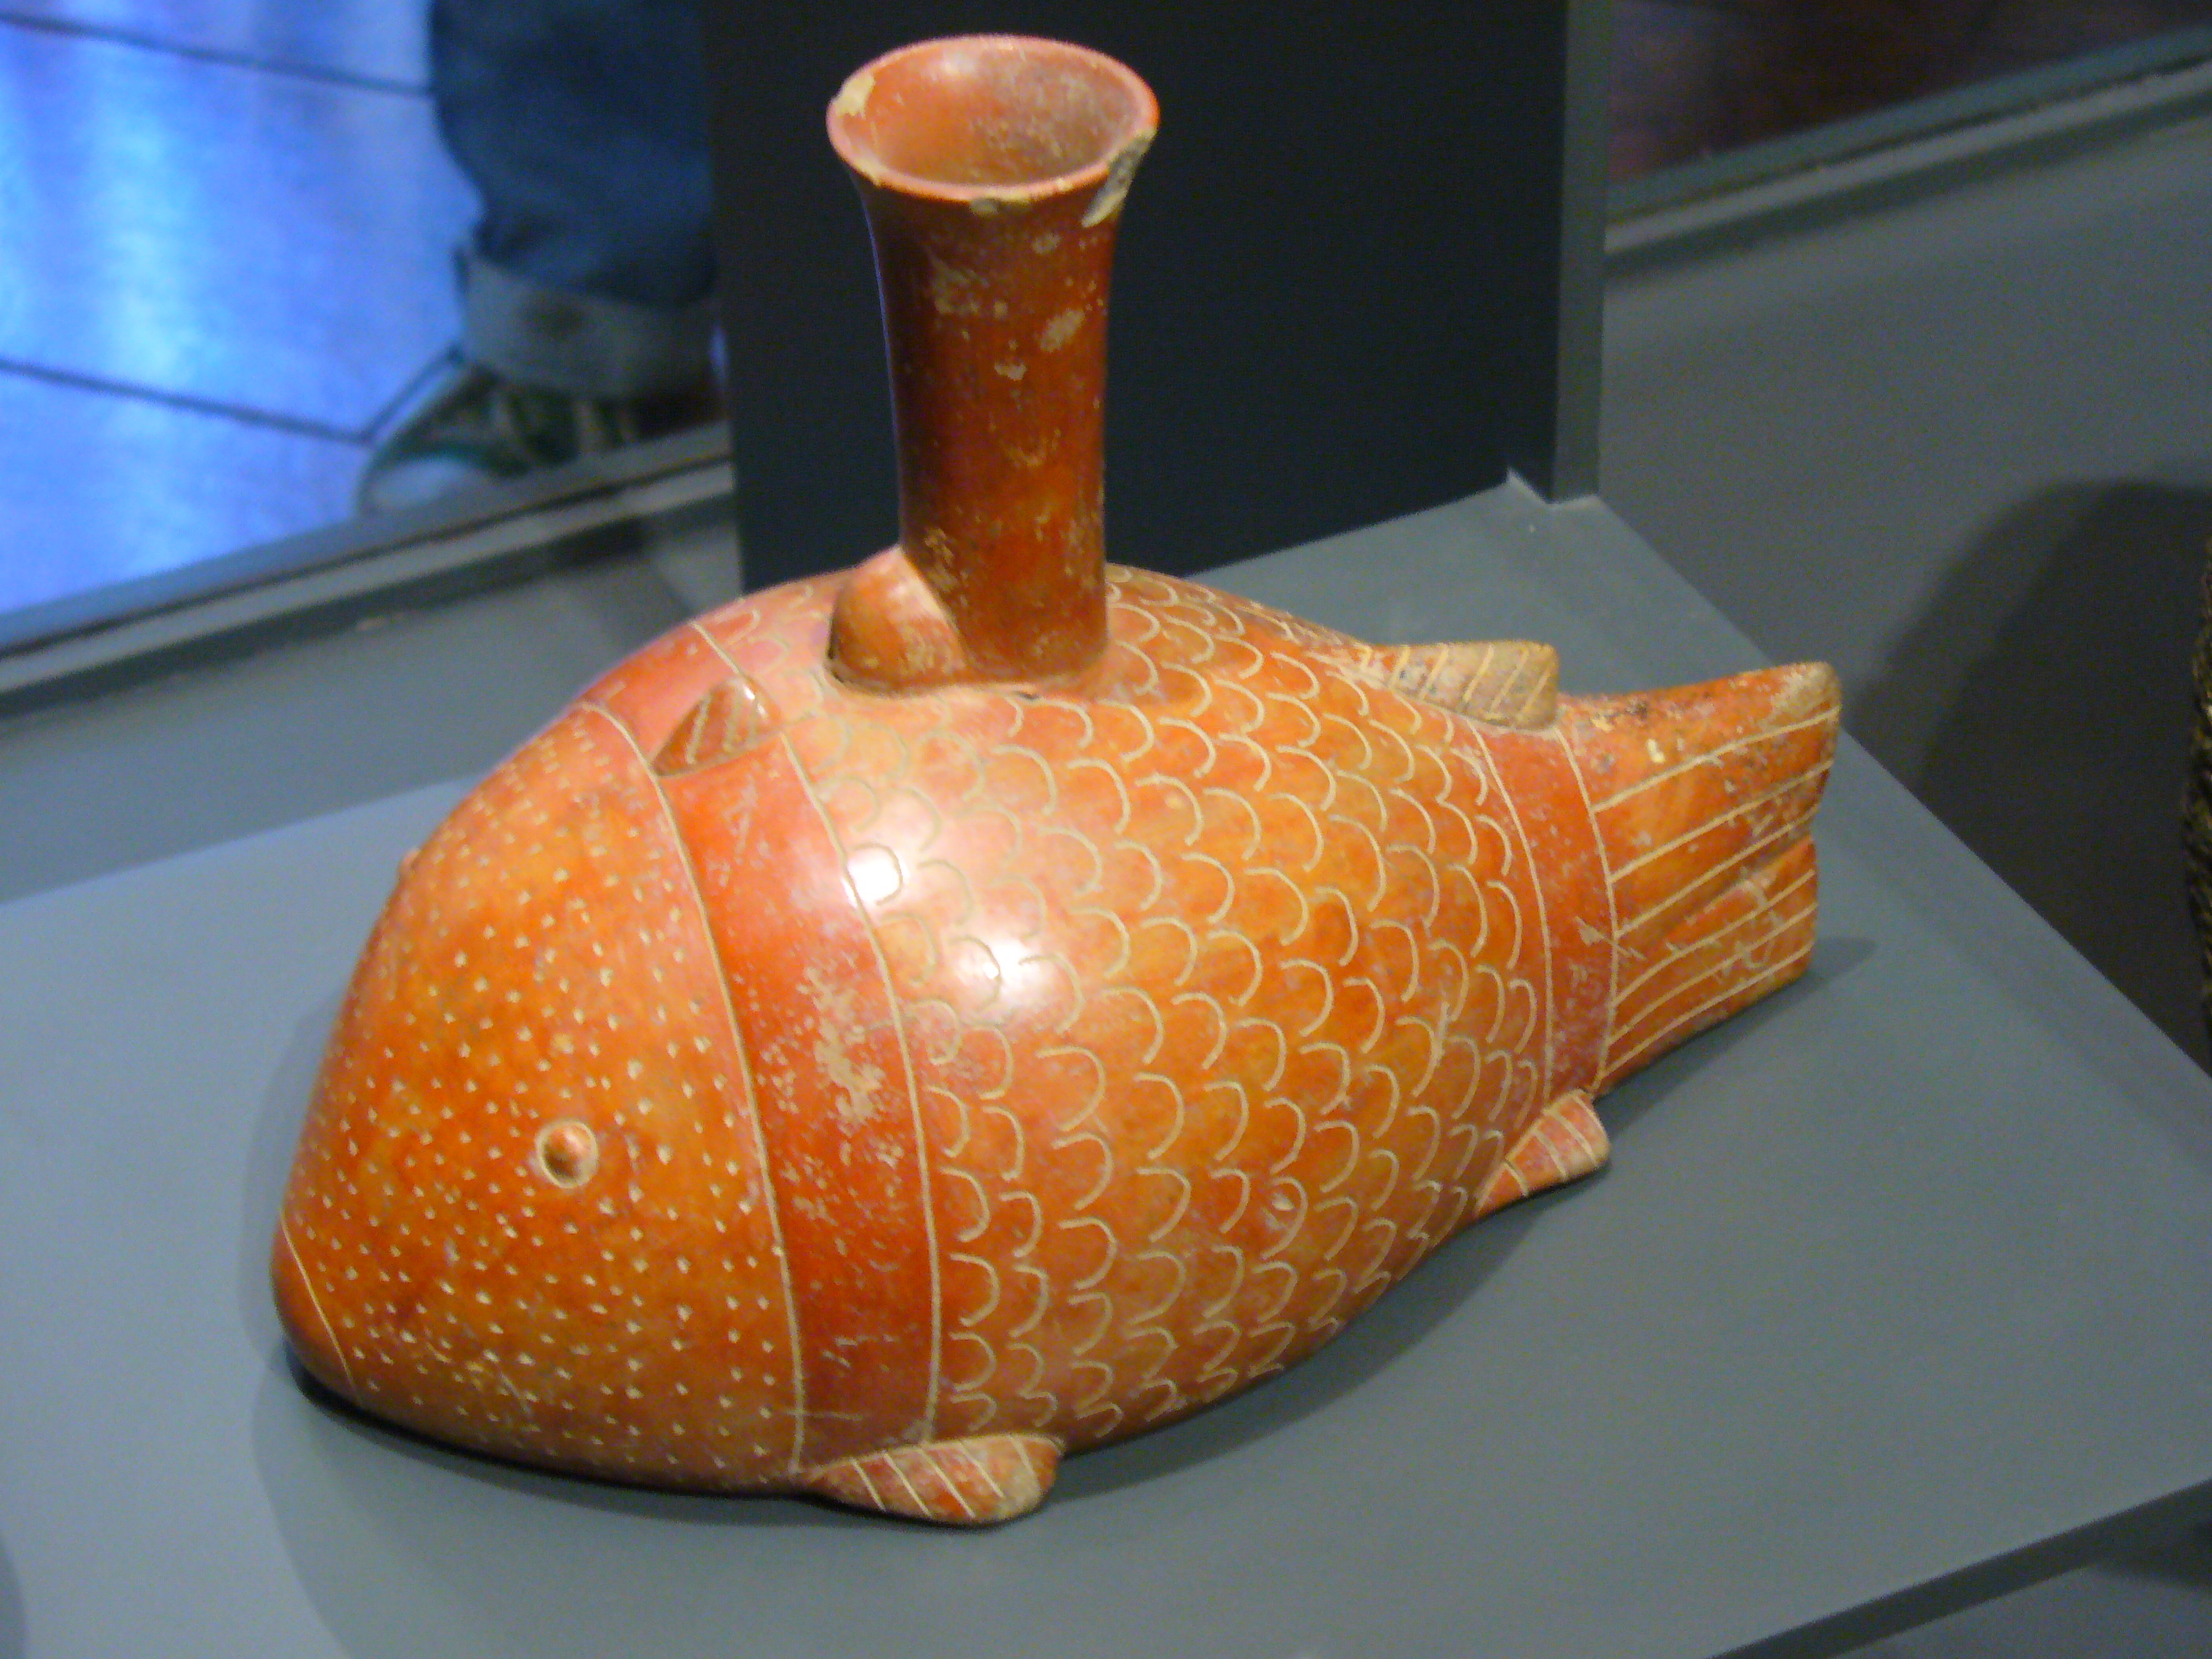
vase, food, museum, produce, ceramic, pumpkin, bottle, fish, pottery, lighting, gourd, art, display, museo, botella, arte, clay, carving, precolombino, greda, pez